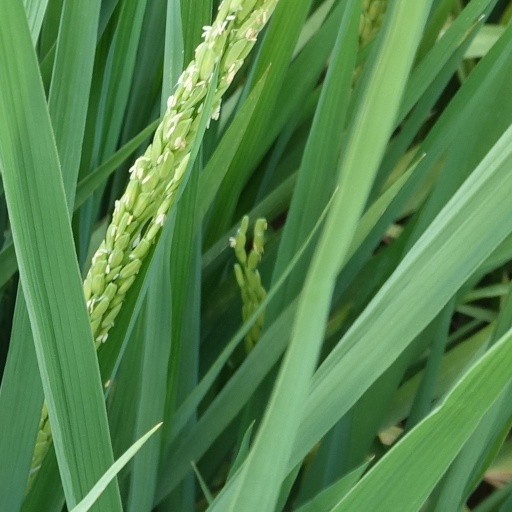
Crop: rice